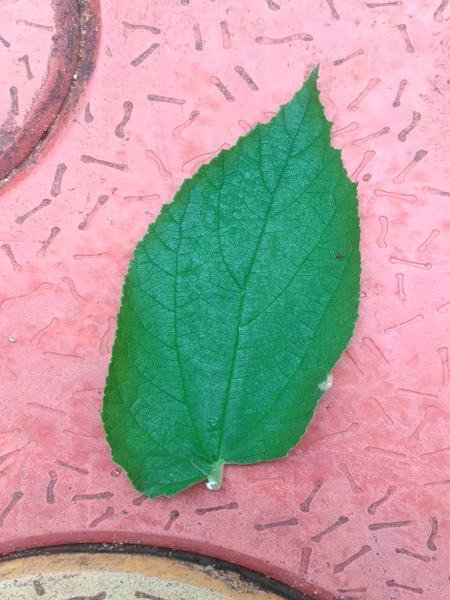
Plant: Gasagase